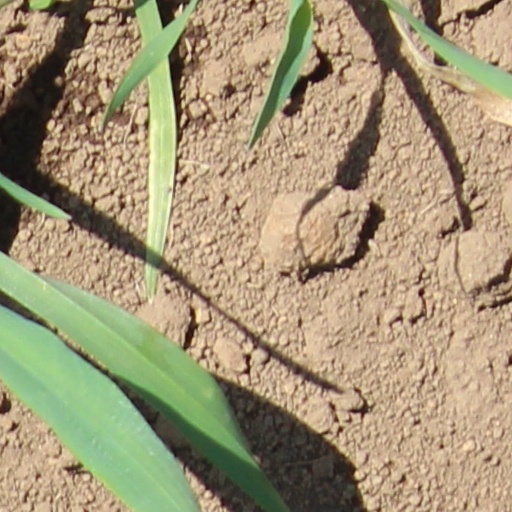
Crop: wheat